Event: Ecuador Earthquake
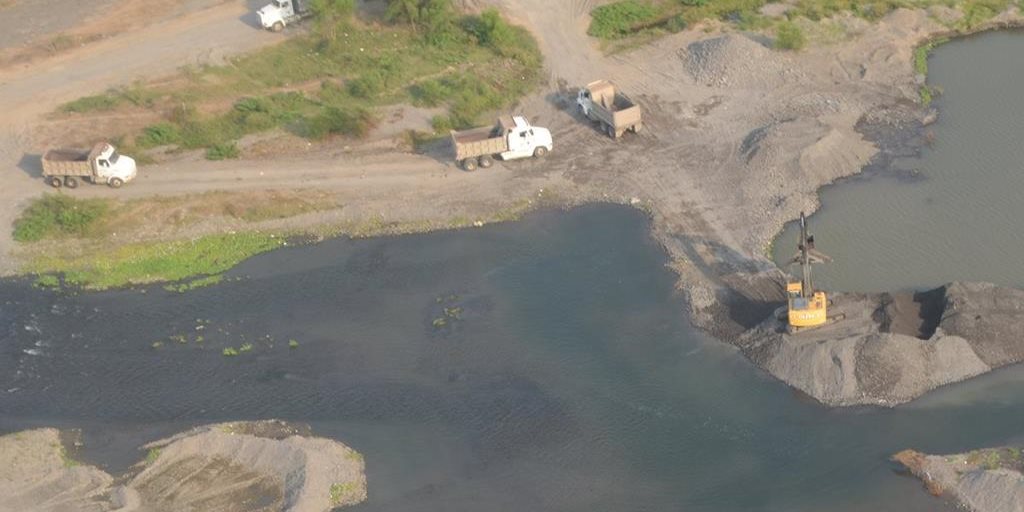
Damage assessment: no_damage